David Saperstein (rabbi)

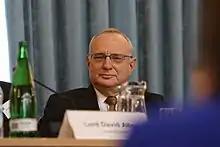
Saperstein speaks at a summit on freedom of religion held at the Foreign & Commonwealth Office in London on October 19, 2016.

On July 28, 2014, President Obama nominated Saperstein to be the first non-Christian to hold the post of United States Ambassador-at-Large for International Religious Freedom. In December 2014 Saperstein's appointment to the post won U.S. Senate confirmation. He succeeded Suzan Johnson Cook in this position.